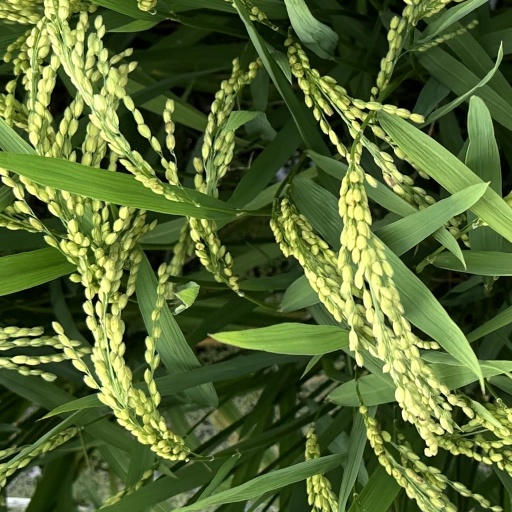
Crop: rice